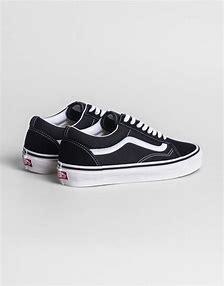
Brand: Vans
Model: UA Old Skool 36 DX